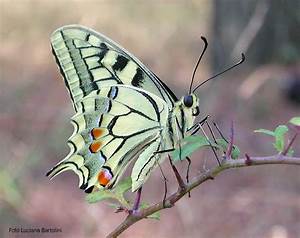
Label: butterfly